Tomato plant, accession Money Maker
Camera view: horizontal (90 deg, fisheye); turntable rotation: 150 degrees
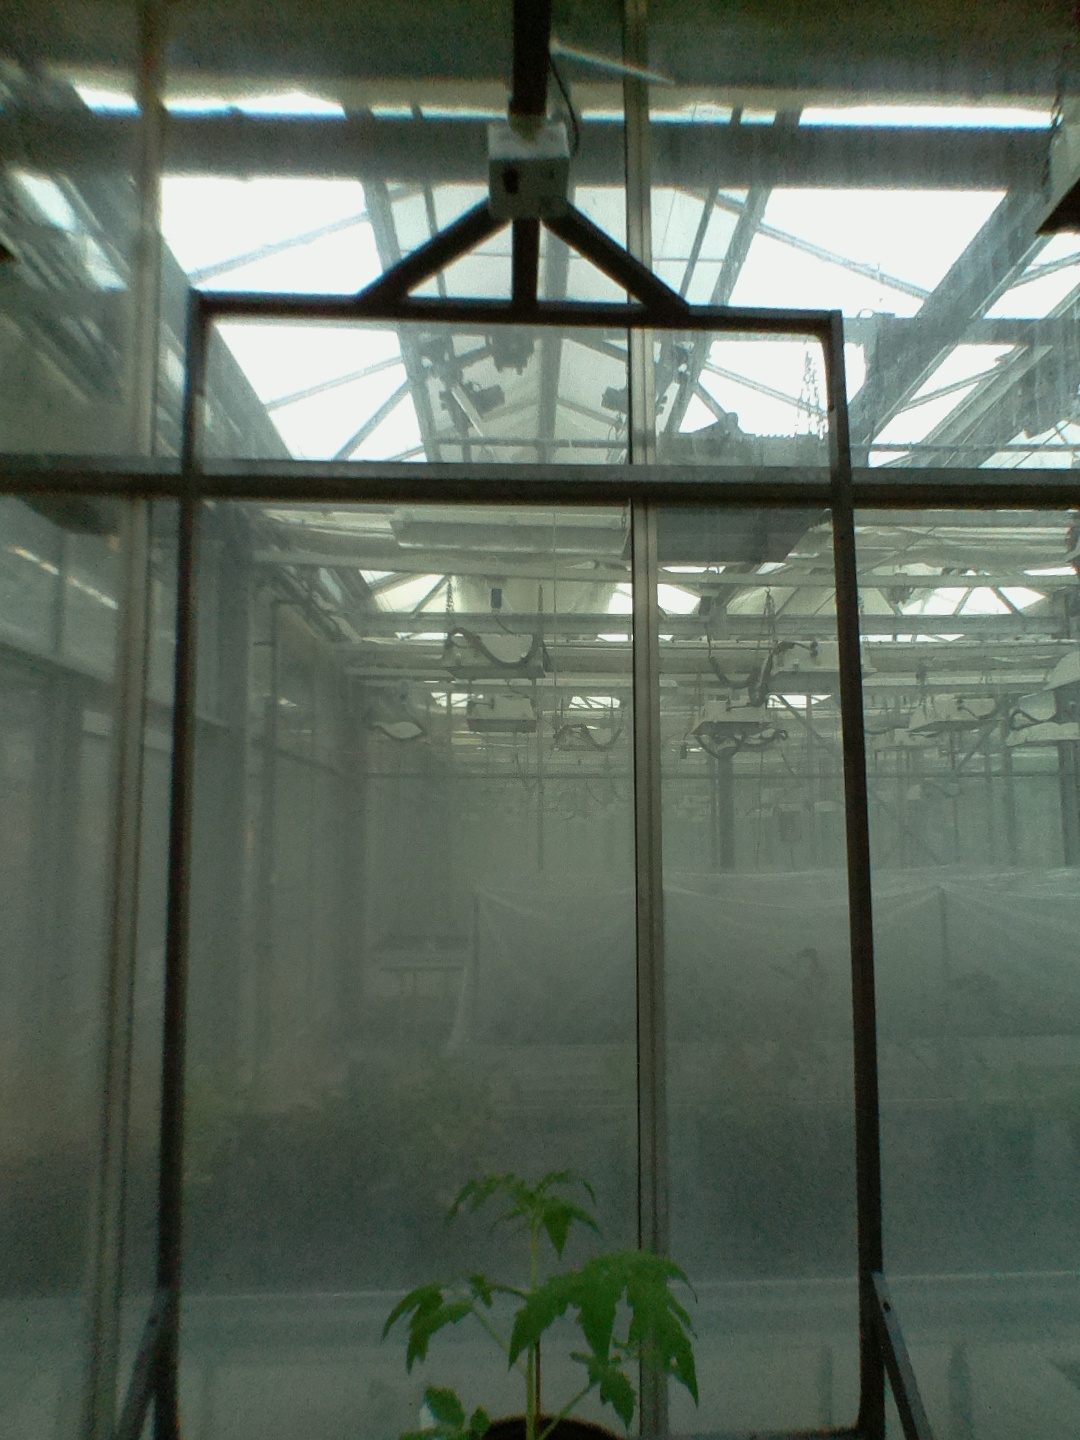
BBCH growth stage 13: 6 of true leaves visible